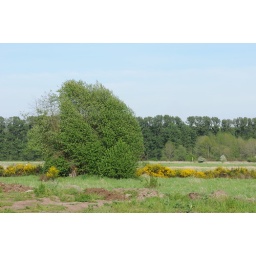
Lone tree with yellow flowers in field